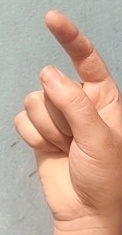
ASL sign: Z